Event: Nepal Earthquake
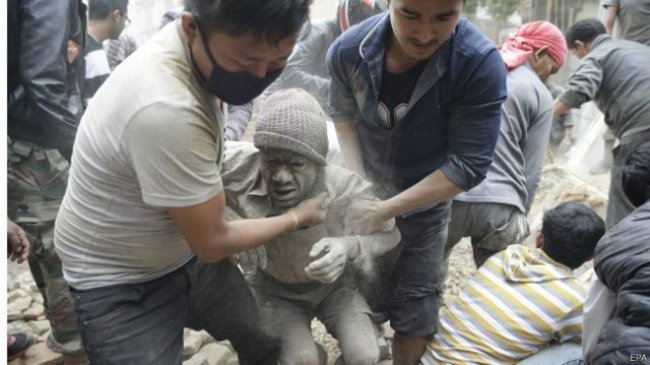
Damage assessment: damage